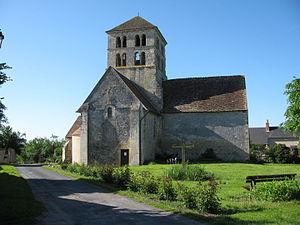
Église Saint-Laurent de Béard
Béard est une commune française, située dans le département de la Nièvre en région Bourgogne-Franche-Comté.